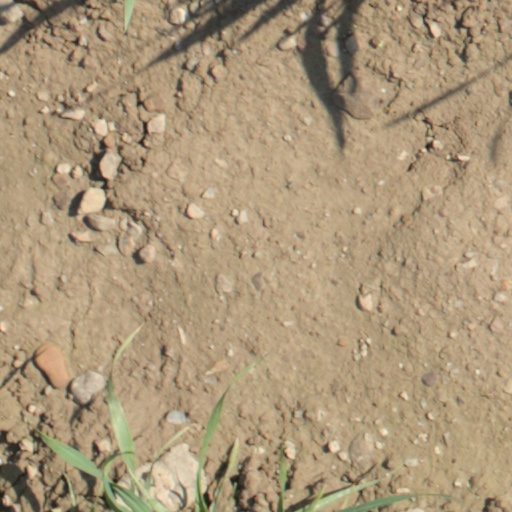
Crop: wheat